Flower-class corvette

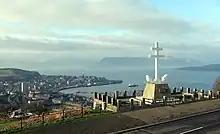
The Free French Memorial on Lyle Hill in Greenock, looking out to the west of the Tail of the Bank anchorage, has a plaque commemorating the loss of the corvettes "Alyssa" and "Mimosa".

This technique was hampered when the "Kriegsmarine" began deploying its U-boats in "wolf-pack" attacks, which were intended to overwhelm the escort warships of a convoy and allow at least one of the submarines to attack the merchant vessels. Better sensors and armament for the Flowers, such as radar, HF/DF, depth charge projectors and ASDIC, meant these small warships were well equipped to detect and defend against such attacks but the tactical advantage often lay with the attackers, who could mount attacks intended to draw the defending Flower off-station. Success for the Flowers should be measured in terms of tonnage protected, rather than U-boats sunk. Typical reports of convoy actions by these craft include numerous instances of U-boat detection near a convoy, followed by brief engagements using guns or depth charges and a rapid return to station as another U-boat took advantage of the skirmish to attack the unguarded convoy.